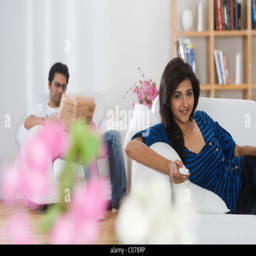
woman watching television while her husband reading newspaper in the background